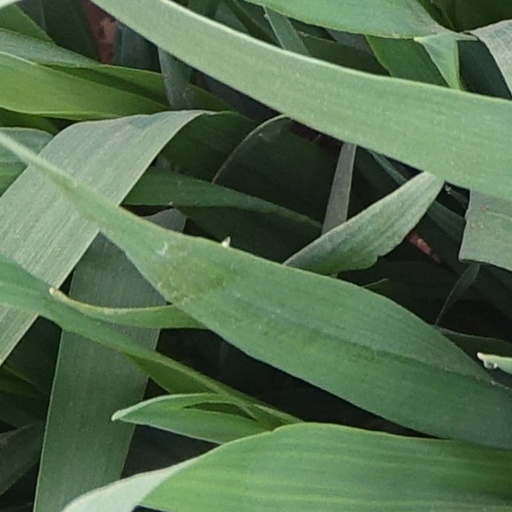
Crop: wheat